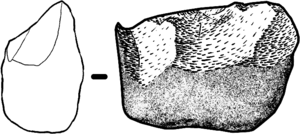
Galet datant du pléistocène, taillé par des enlèvements à un seul côté, en provenance du gisement de Dmanisi (Georgie). Son âge est estimé à 1 850 000 ans
Homo georgicus, ou Homme de Dmanissi, est une espèce éteinte du genre Homo, décrite en 2002 à partir de fossiles découverts à Dmanissi, en Géorgie. Ces fossiles sont datés de 1,8 million d'années et appartiennent donc aux premiers représentants du genre Homo attestés à ce jour hors d'Afrique. La position phylogénétique de ces fossiles fait encore l'objet de débats, leur grande diversité morphologique ayant suscité parmi les chercheurs une certaine perplexité sur la variabilité interne de cette nouvelle espèce et sur la validité des différents taxons humains actuellement admis.
L’Europe est considérée conventionnellement comme un continent, délimité à l’ouest par l’océan Atlantique et la mer de Norvège, et au nord par l’océan Arctique. Sa limite méridionale est marquée par le détroit de Gibraltar qui la sépare de l'Afrique, tandis que les détroits respectivement du Bosphore et des Dardanelles marquent sa frontière avec l'Asie de l'Ouest. Sa limite à l'est, fixée par Pierre le Grand aux monts Oural, au fleuve Oural et au Caucase est la limite traditionnellement retenue, mais reste, faute de séparation claire et précise, l'objet de controverses selon lesquelles un certain nombre de pays sont ou ne sont pas à inclure dans le continent européen. Géographiquement, ce peut être considéré aussi comme une partie des supercontinents de l'Eurasie et de l'Afro-Eurasie.